1964 Alaska earthquake

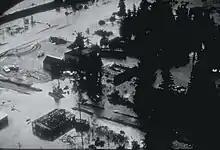
The ruin of Portage

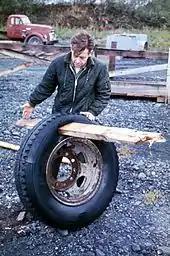
A plank driven through a tire by the tsunami in Whittier

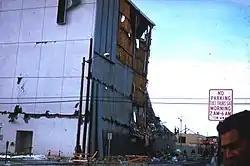
The 5-story JCPenney department store in Anchorage in 1964, following the earthquake.

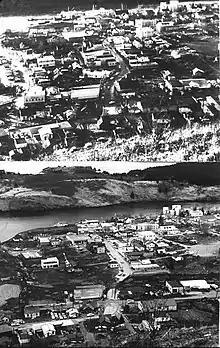
Kodiak before and after the earthquake

As a result of the earthquake, 139 people are believed to have died: Fifteen died as a result of the earthquake itself and another 124 died from the subsequent tsunamis in Alaska, Oregon, and California. Five died from the tsunami in Oregon, and 13 died from the tsunami in California, mostly in or near Crescent City. Property damage was estimated at $116 million ($ million in dollars).